Iidaoka Station

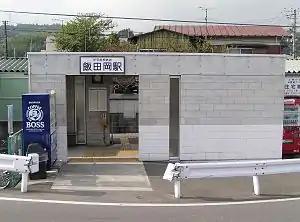
Iidaoka Station, November 2006

is a passenger railway station located in the city of Odawara, Kanagawa Prefecture, Japan, operated by the Izuhakone Railway.